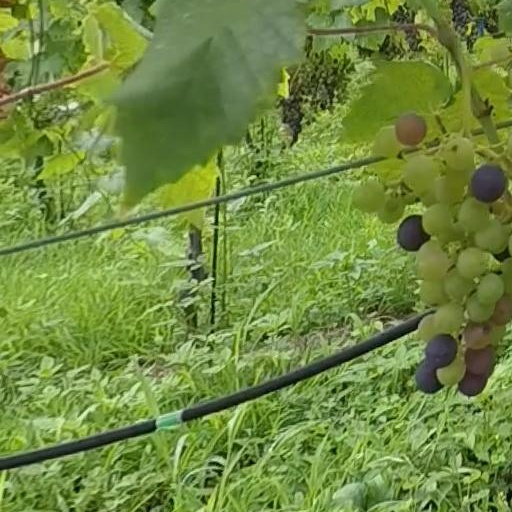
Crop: grape